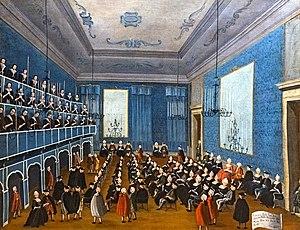
La Pinacoteca Querini Stampalia est un musée et une collection d'art à Venise, Italie. Situé à l'intérieur du Palais Querini Stampalia, près du campo Santa Maria Formosa, dans le sestiere de Castello, sur la rive gauche du Grand Canal.
Gabriele Bella, né vers 1730, mort en 1799 est un peintre italien védutiste de l'école vénitienne.
Un hospice musicien est, à Venise, un établissement d’assistance aux plus démunis qui, grâce à la qualité de l’enseignement musical donné aux jeunes filles, devient un conservatoire de grand renom, notamment au XVIIIᵉ siècle, sous la République de Venise. La réputation de ces écoles de musique était telle que les plus grands musiciens de l’époque étaient sollicités pour y enseigner.